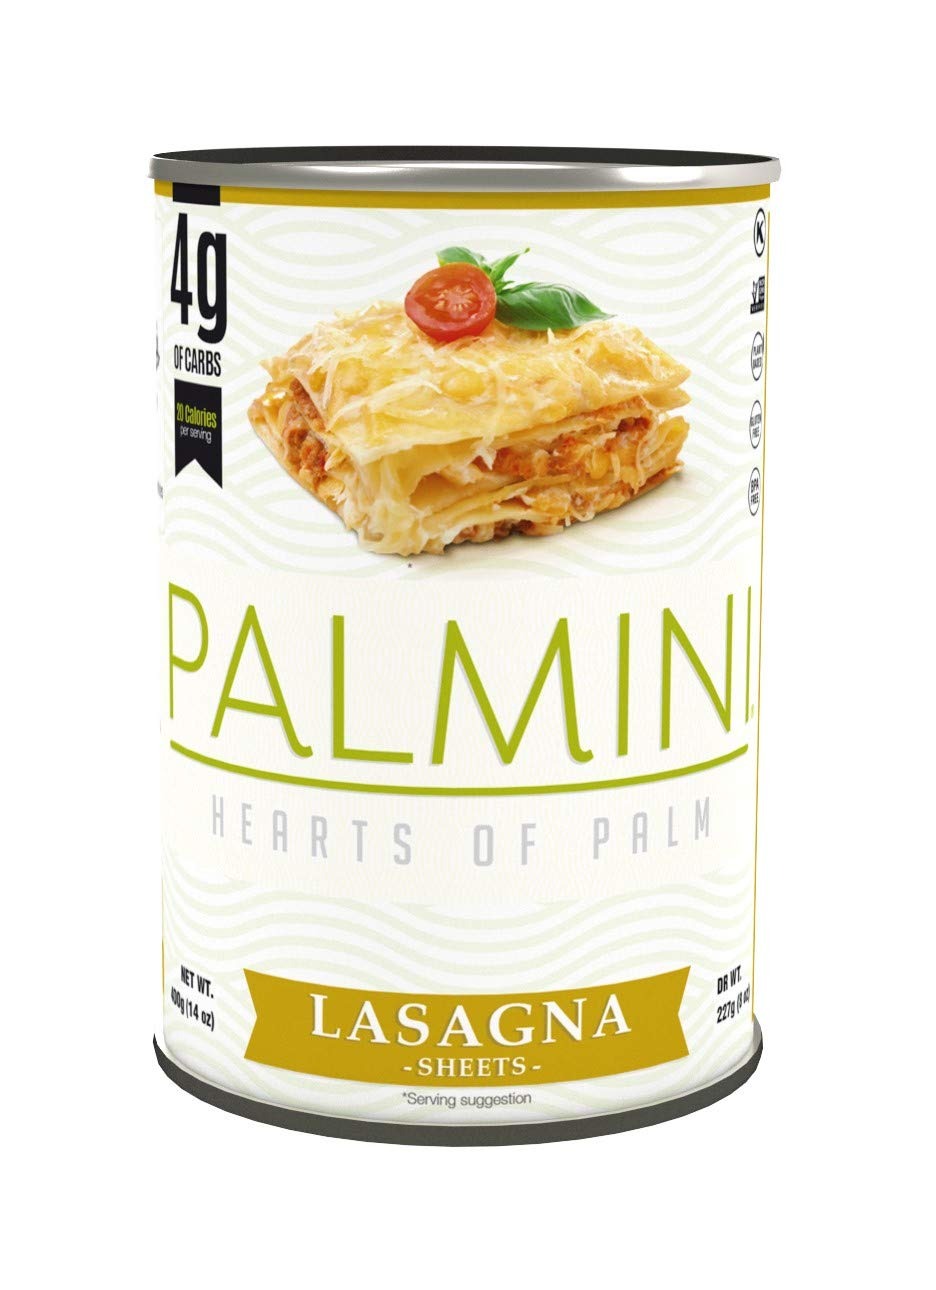
Item Name: PALMINI Hearts of Palm Lasagna Sheets, 8 OZ
Bullet Point 1: Diet Type: Gluten Free, Kosher
Bullet Point 2: Non-GMO Certified
Bullet Point 3: Vegan; Made without any animal products, including seafood, dairy, eggs or honey
Product Description: Meals
Value: 8.0
Unit: Fl Oz

Price: 4.38